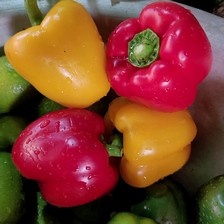
Label: capsicum